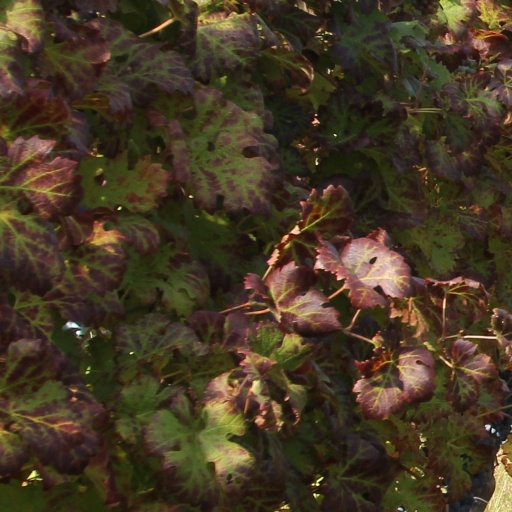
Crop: grape